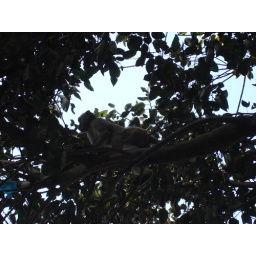
monkey in tree